Vogelsang, Zehdenick

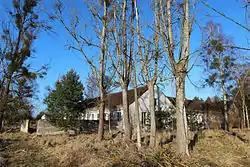
Abandoned buildings in Vogelsang, 2015

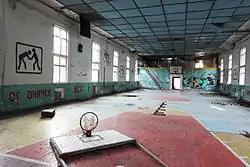
Former sports hall in 2015

After the end of World War II, a site north of the village became important within the Group of Soviet Forces in Germany. From 1952, a military townlet (barracks town) was constructed within the woods, that eventually was capable of housing 15,000 people, including military personnel and their families. The town was self-contained and off-limits to non-essential personnel, and contained a theatre, shops, offices, a gym, school and medical facilities. During the Cold War, it was the third largest Soviet base inside East Germany, after the base at Wünsdorf.